Discovery Expedition

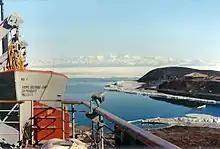
A modern photograph of the "Discovery's" old anchorage in Winter Quarters Bay, McMurdo Sound, alongside the Hut Point hut in the right background

"Discovery" then proceeded westward in search of permanent quarters. On 8 February she entered McMurdo Sound and later that day anchored in a spot near its southern limit which was afterwards christened Winter Quarters Bay. Wilson wrote: "We all realized our extreme good fortune in being led to such a winter quarter as this, safe for the ship, with perfect shelter from all ice pressure." Stoker Lashly, however, thought it looked "a dreary place." Work began ashore with the erection of the expedition's huts on a rocky peninsula designated Hut Point. Scott had decided that the expedition should continue to live and work aboard ship, and he allowed "Discovery" to be frozen into the sea ice, leaving the main hut to be used as a storeroom and shelter.